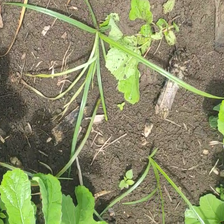
Weed species: Lavhala_(Cyperus_Rotundus)